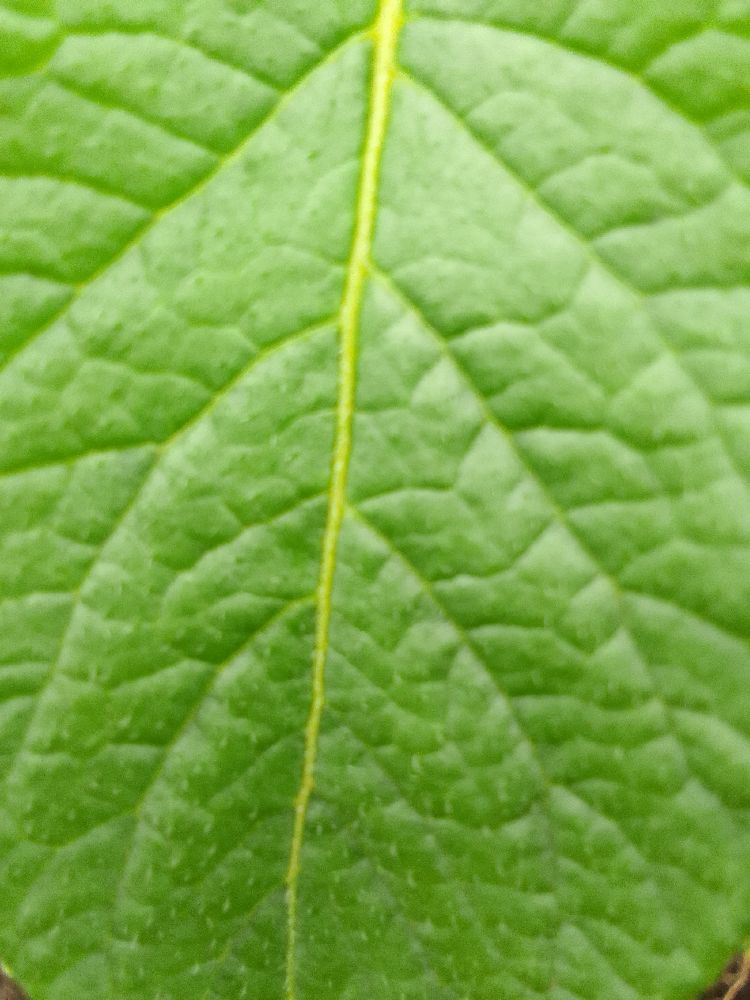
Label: Healthy